Historiography of gunpowder and gun transmission

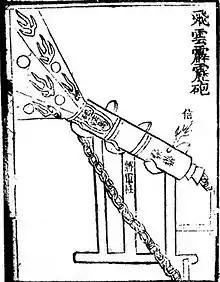
An illustration of a 'flying-cloud thunderclap-eruptor,' a cannon firing thunderclap bombs, from the "Huolongjing".

The idea that ancient Hindus had knowledge of gunpowder traces back to two 18th century authors: N.B. Halhed and Q. Craufurd. Halhed's Persian translation of a Sanskrit digest of laws, "Code of Gentoo Laws" (1776), translates "agni-astra" as "firearms" or "fire-arrow discharged from bamboo," and "sataghni", which literally means "hundred-killer" as "cannon." Craufurd's text published in 1790 thought the old Hindus used gunpowder but was doubtful of their use before Europeans. In 1848, Professor Wilson, Director of the Asiatic Society at Calcutta, wrote that Indians were well acquainted with gunpowder and that rockets were an Indian invention. According to H.M. Elliot's "The History of India as Told by its own Historians" (1875), saltpetre may have possibly been used in explosives mentioned in the "Ramayana" and "Sri Bhagavat".